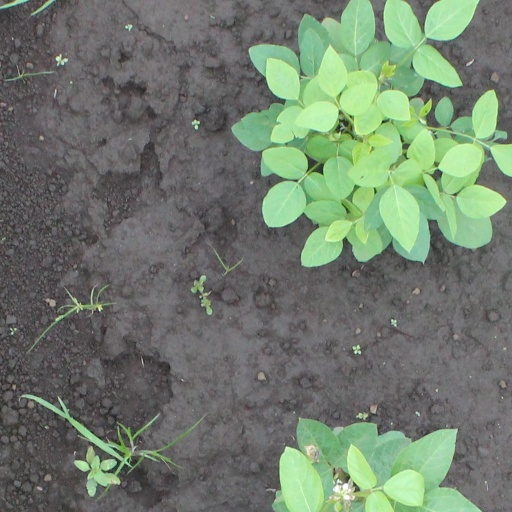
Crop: soybean